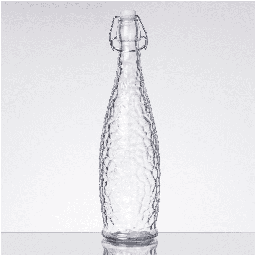
Label: bottles